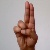
The image shows a hand gesture representing the letter 'U' in Indian Sign Language.